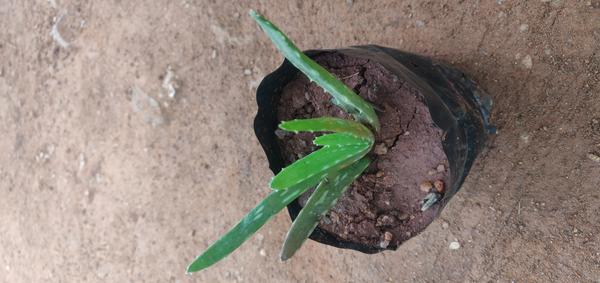
Plant: Aloevera